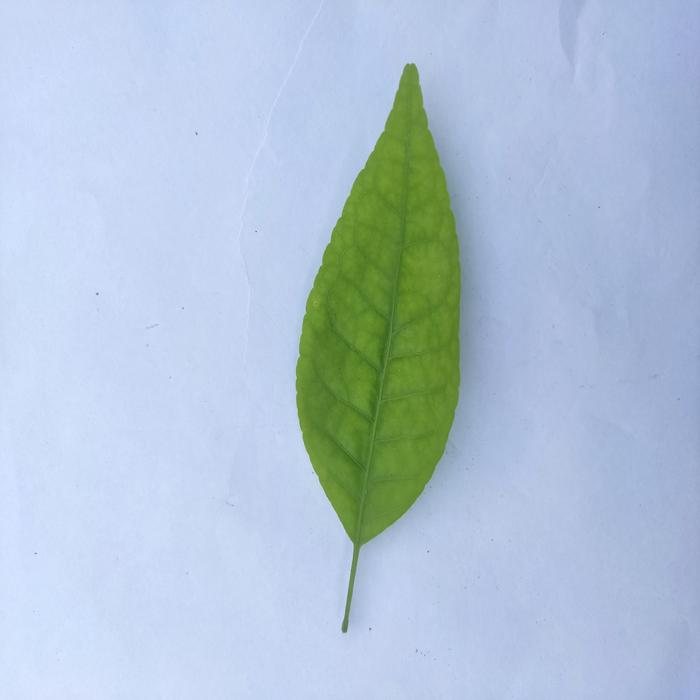
Crop: Aegle Marmelos
Leaf condition: Cercospora_Leaf